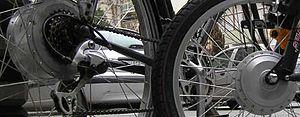
Un vélo électrique est un cycle équipé de pédales et d'un moteur électrique auxiliaire et d'une source d'énergie, généralement une batterie rechargeable. L'essor de ce produit est récent et certains concepts peuvent varier selon les législation régionales.